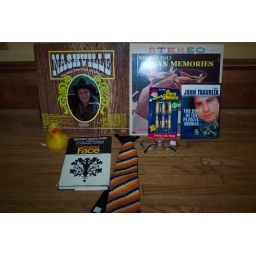
Rubber duck, tie, vintage glasses, records, cord sticks and the boy in the plastic bubble